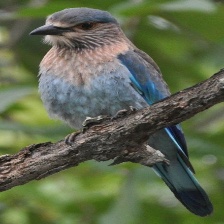
Species: INDIAN ROLLER
Scientific name: CORACIAS BENGHALENSIS